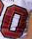
Number: 0